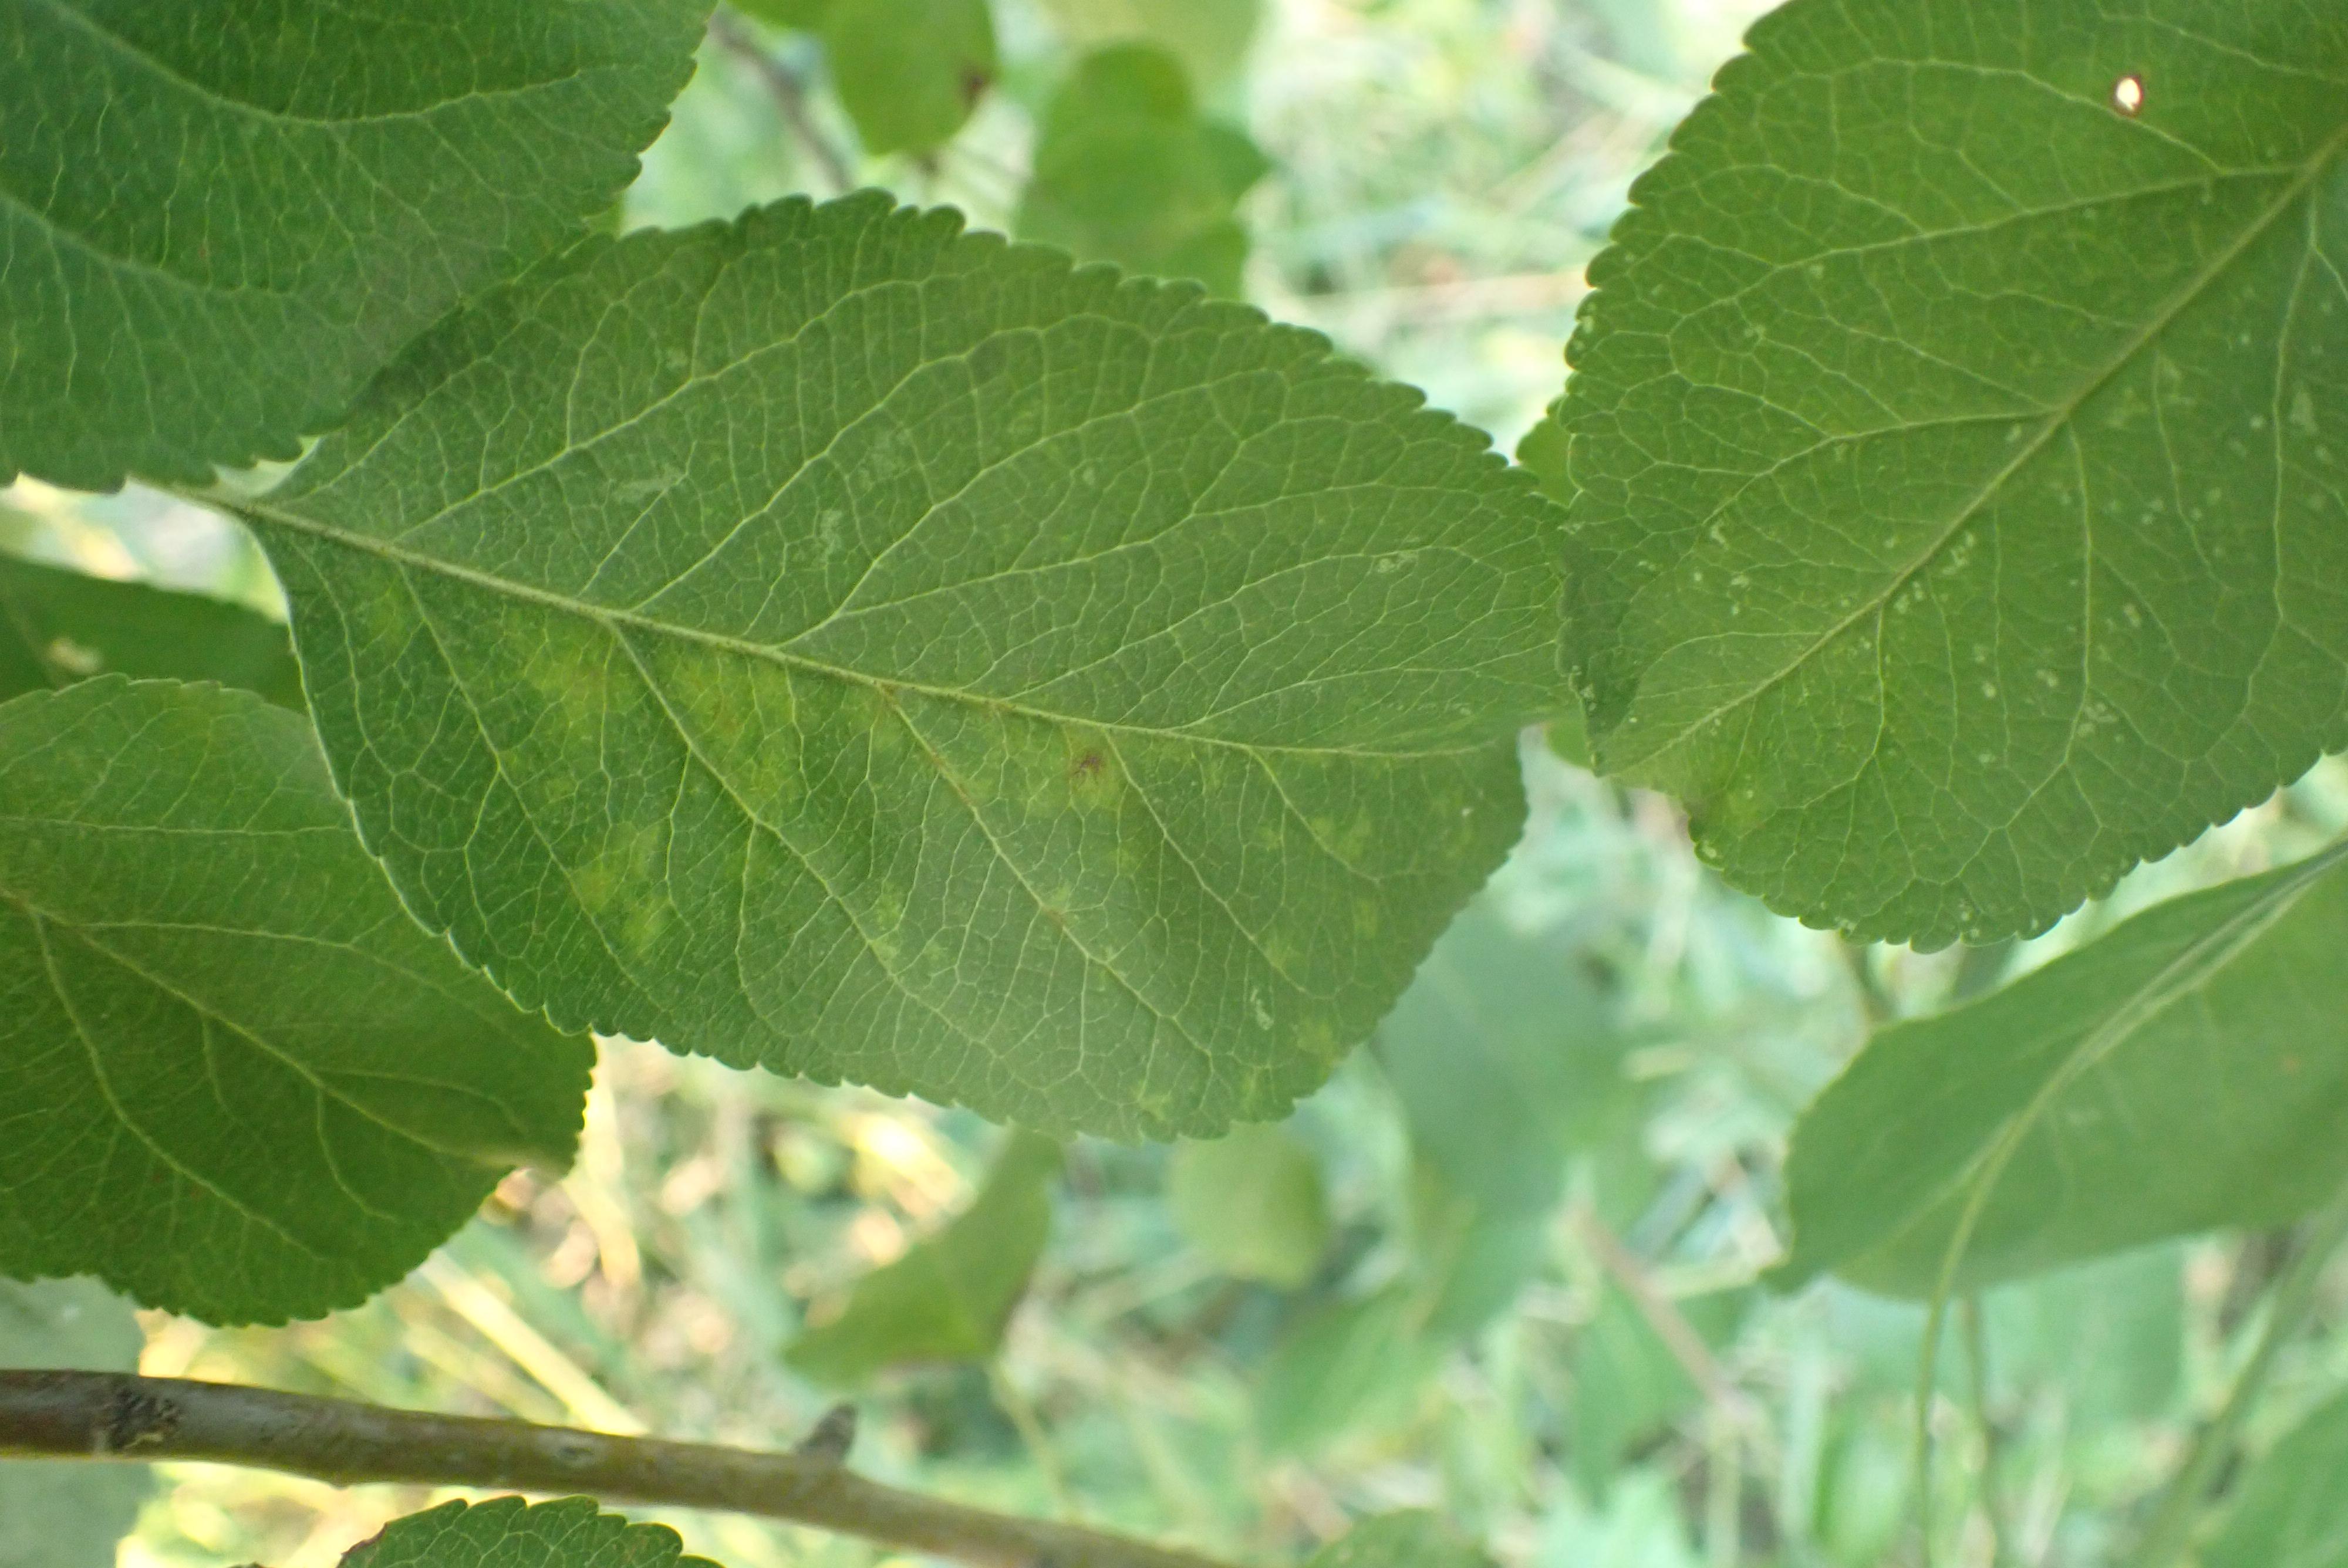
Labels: scab